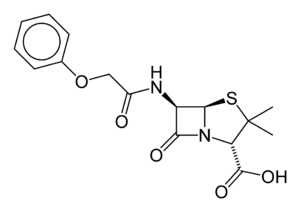
Phenoxymethylpenicillin
Phenoxymethylpenicillins kemiske opbygning.
Phenoxymethylpenicillin, også kendt som penicillin V eller blot Pc-V, er et smalspektret antibiotikum der tilhører penicillingruppen. Det administreres peroralt i form af tabletter eller en oral opløsning.